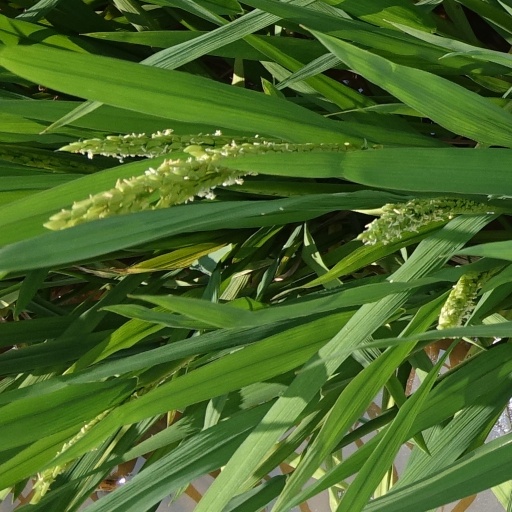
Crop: rice